Stadshagen

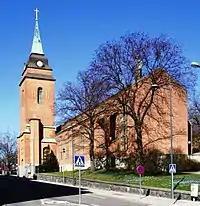
Saint Göran Church

Stadshagen is a district in Stockholm Municipality in Stockholm, Sweden.